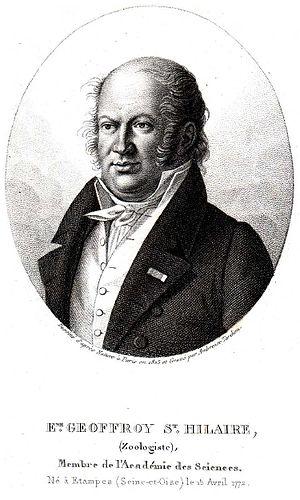
Gravure de Étienne Geoffroy Saint-Hilaire, par Ambroise Tardieu.